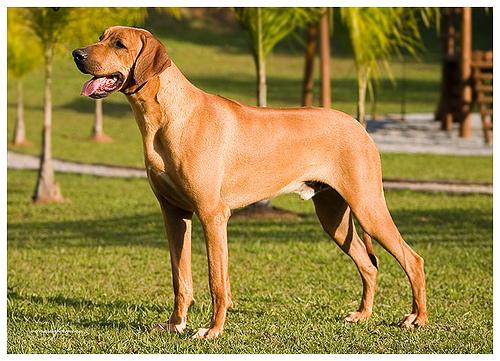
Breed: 230-n000080-Rhodesian_ridgeback